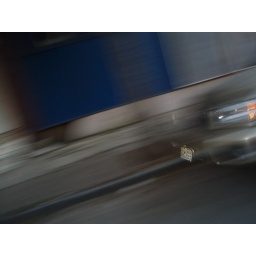
Blurry shot out the car window by Sarah